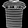
Label: T - shirt / top